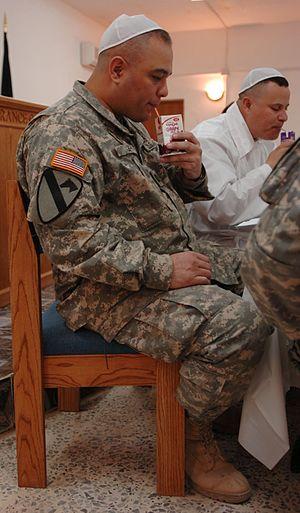
Le judaïsme messianique est un mouvement religieux moderne qui mêle des éléments du christianisme comme la foi que Jésus est le Messie, avec des éléments du judaïsme et de la tradition juive. Sa forme actuelle est apparue dans les années 1960 et 1970. Issu du mouvement missionnaire chrétien, du christianisme évangélique, il combine une théologie chrétienne avec une pratique religieuse partiellement juive. Le mouvement trouve son origine dans l'anglicanisme en Angleterre, au début du XIXᵉ siècle. Ses fidèles se présentent comme des juifs reconnaissant la messianité de Yeshoua.